Kevin Owens

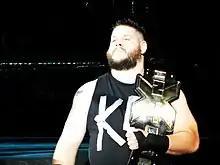
Owens won the NXT Championship only two months after his debut

At on December 11, Owens defeated CJ Parker in his debut match. Later that night, when Sami Zayn (the former El Generico) won the NXT Championship, Owens attacked him, establishing himself as a heel and starting a feud with Zayn. On February 11, 2015, at , Owens defeated Zayn via referee stoppage to win the title after repeatedly powerbombing a disorientated Zayn. With this win, he became the quickest superstar to win the NXT Championship from his debut, a record that stood for over nine years until it was surpassed by Ethan Page in July 2024. On the March 25 episode of "NXT", he successfully defended the NXT Championship against Finn Bálor. At on May 20, Owens' rematch for the title against Zayn ended in a no contest after Owens continued to beat down an injured Zayn, until the debuting Samoa Joe stopped him. Owens also made appearances on the main roster as NXT Champion, successfully defending the title against Zack Ryder during an open challenge on the June 4 episode of "SmackDown", Neville on the June 8 episode of "Raw" and Heath Slater on the June 12 episode of "Main Event".